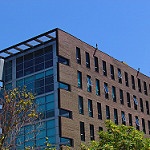
Scene: Outdoor